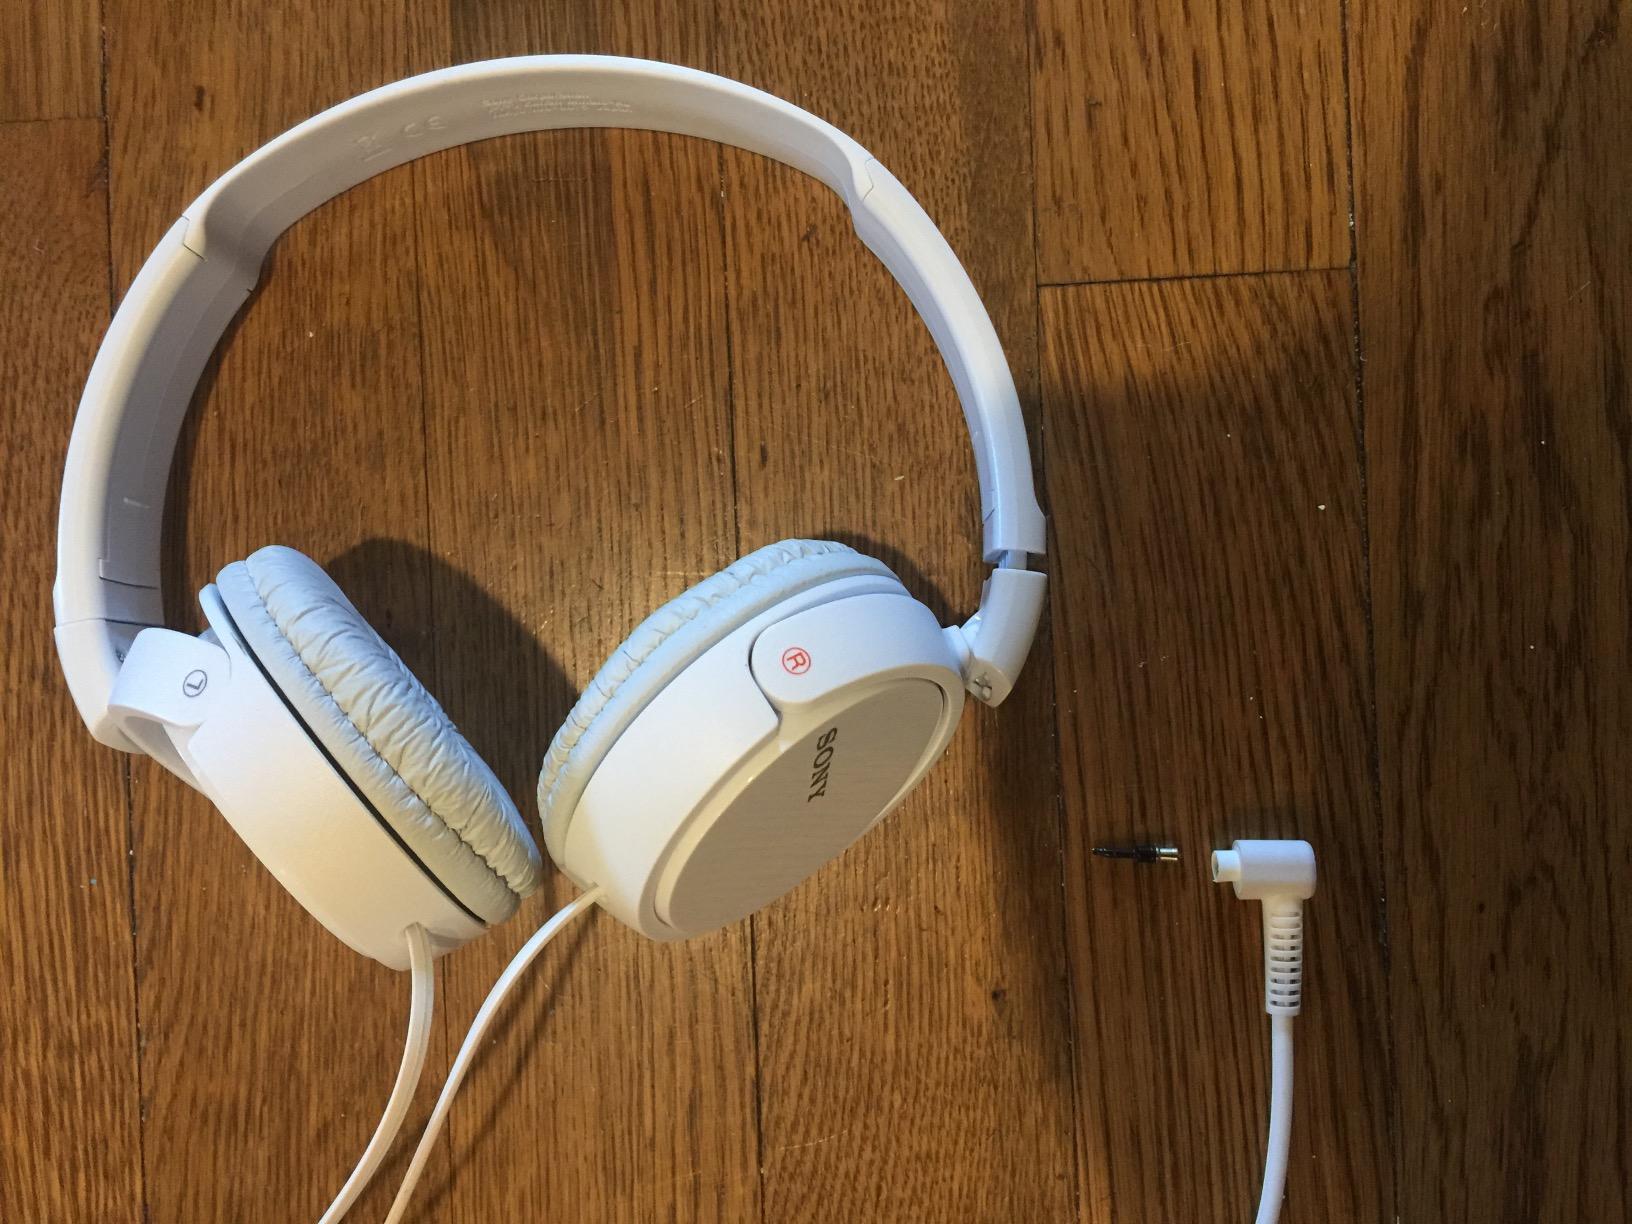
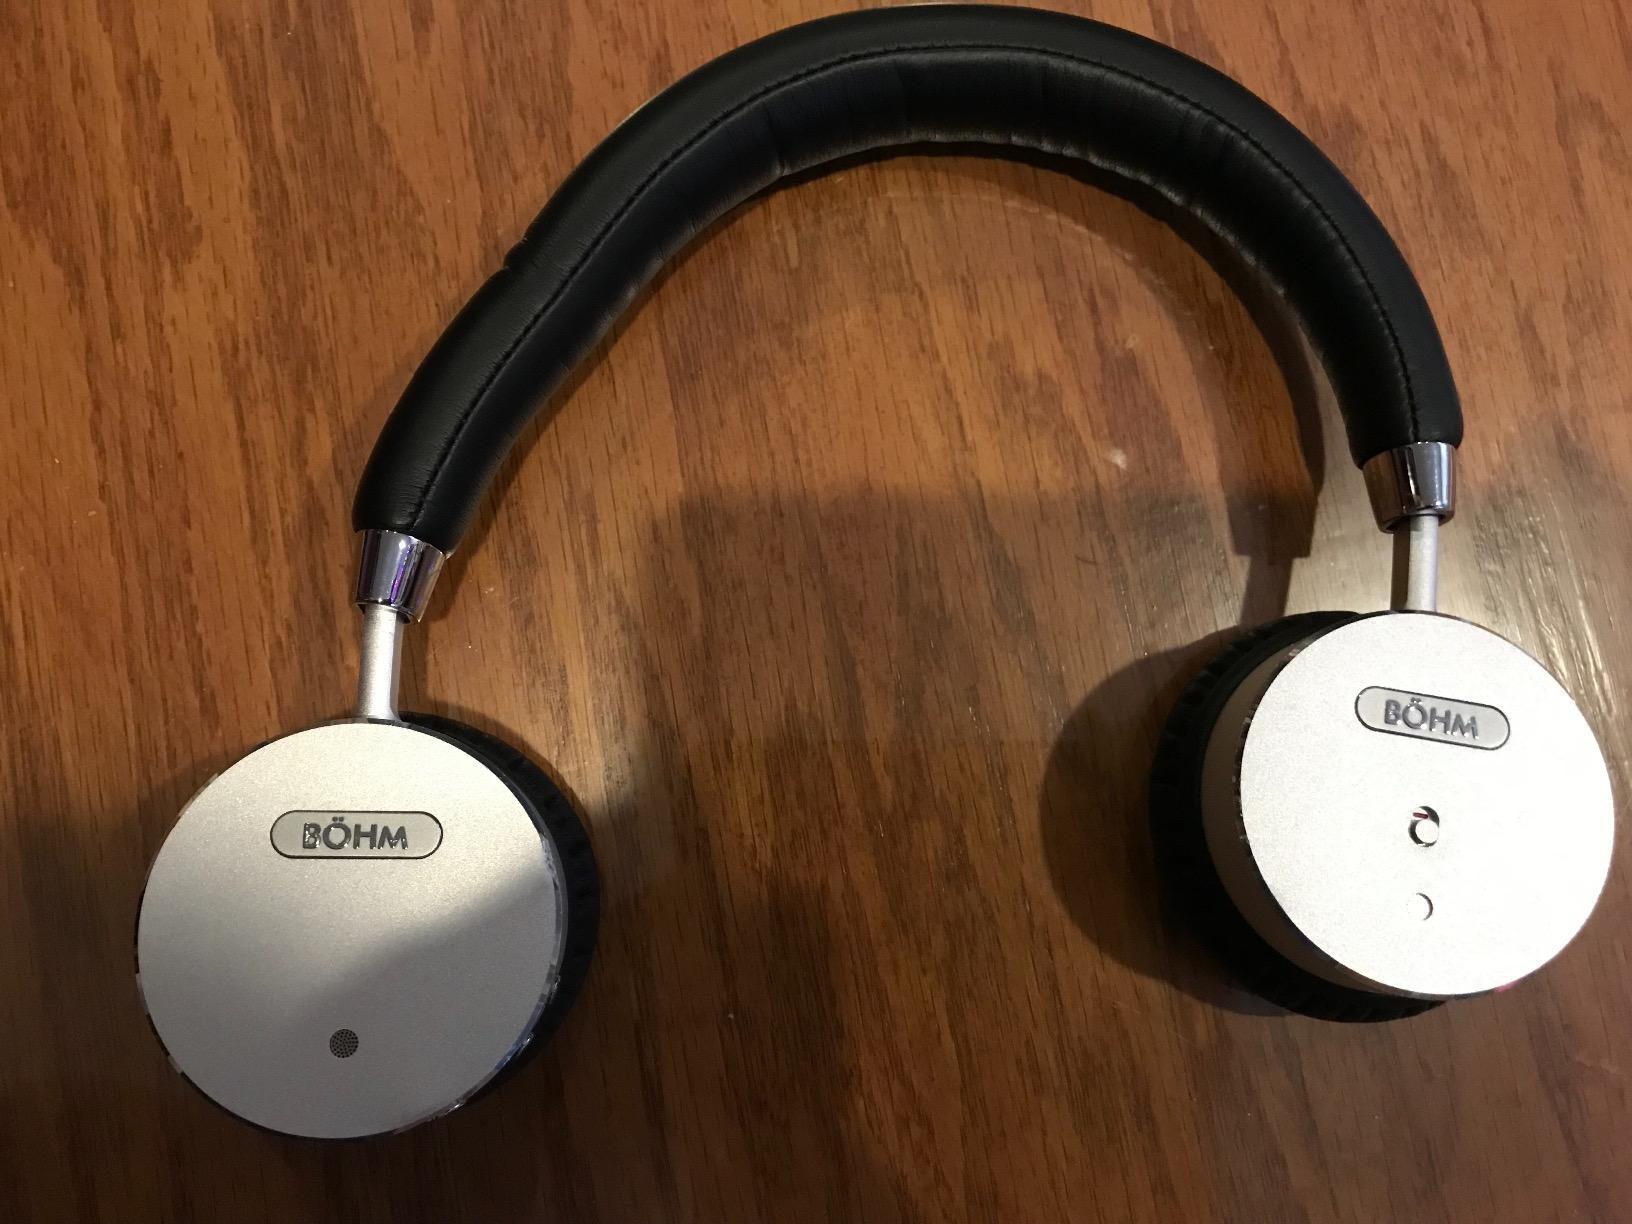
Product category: headphones
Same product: no